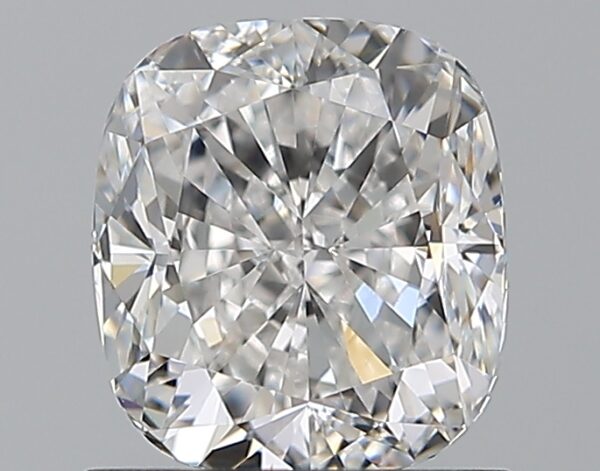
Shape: cushion
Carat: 1.2
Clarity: VVS2
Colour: E
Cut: VG
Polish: EX
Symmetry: VG
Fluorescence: N
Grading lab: GIA
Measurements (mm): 6.3 x 5.66 x 3.9